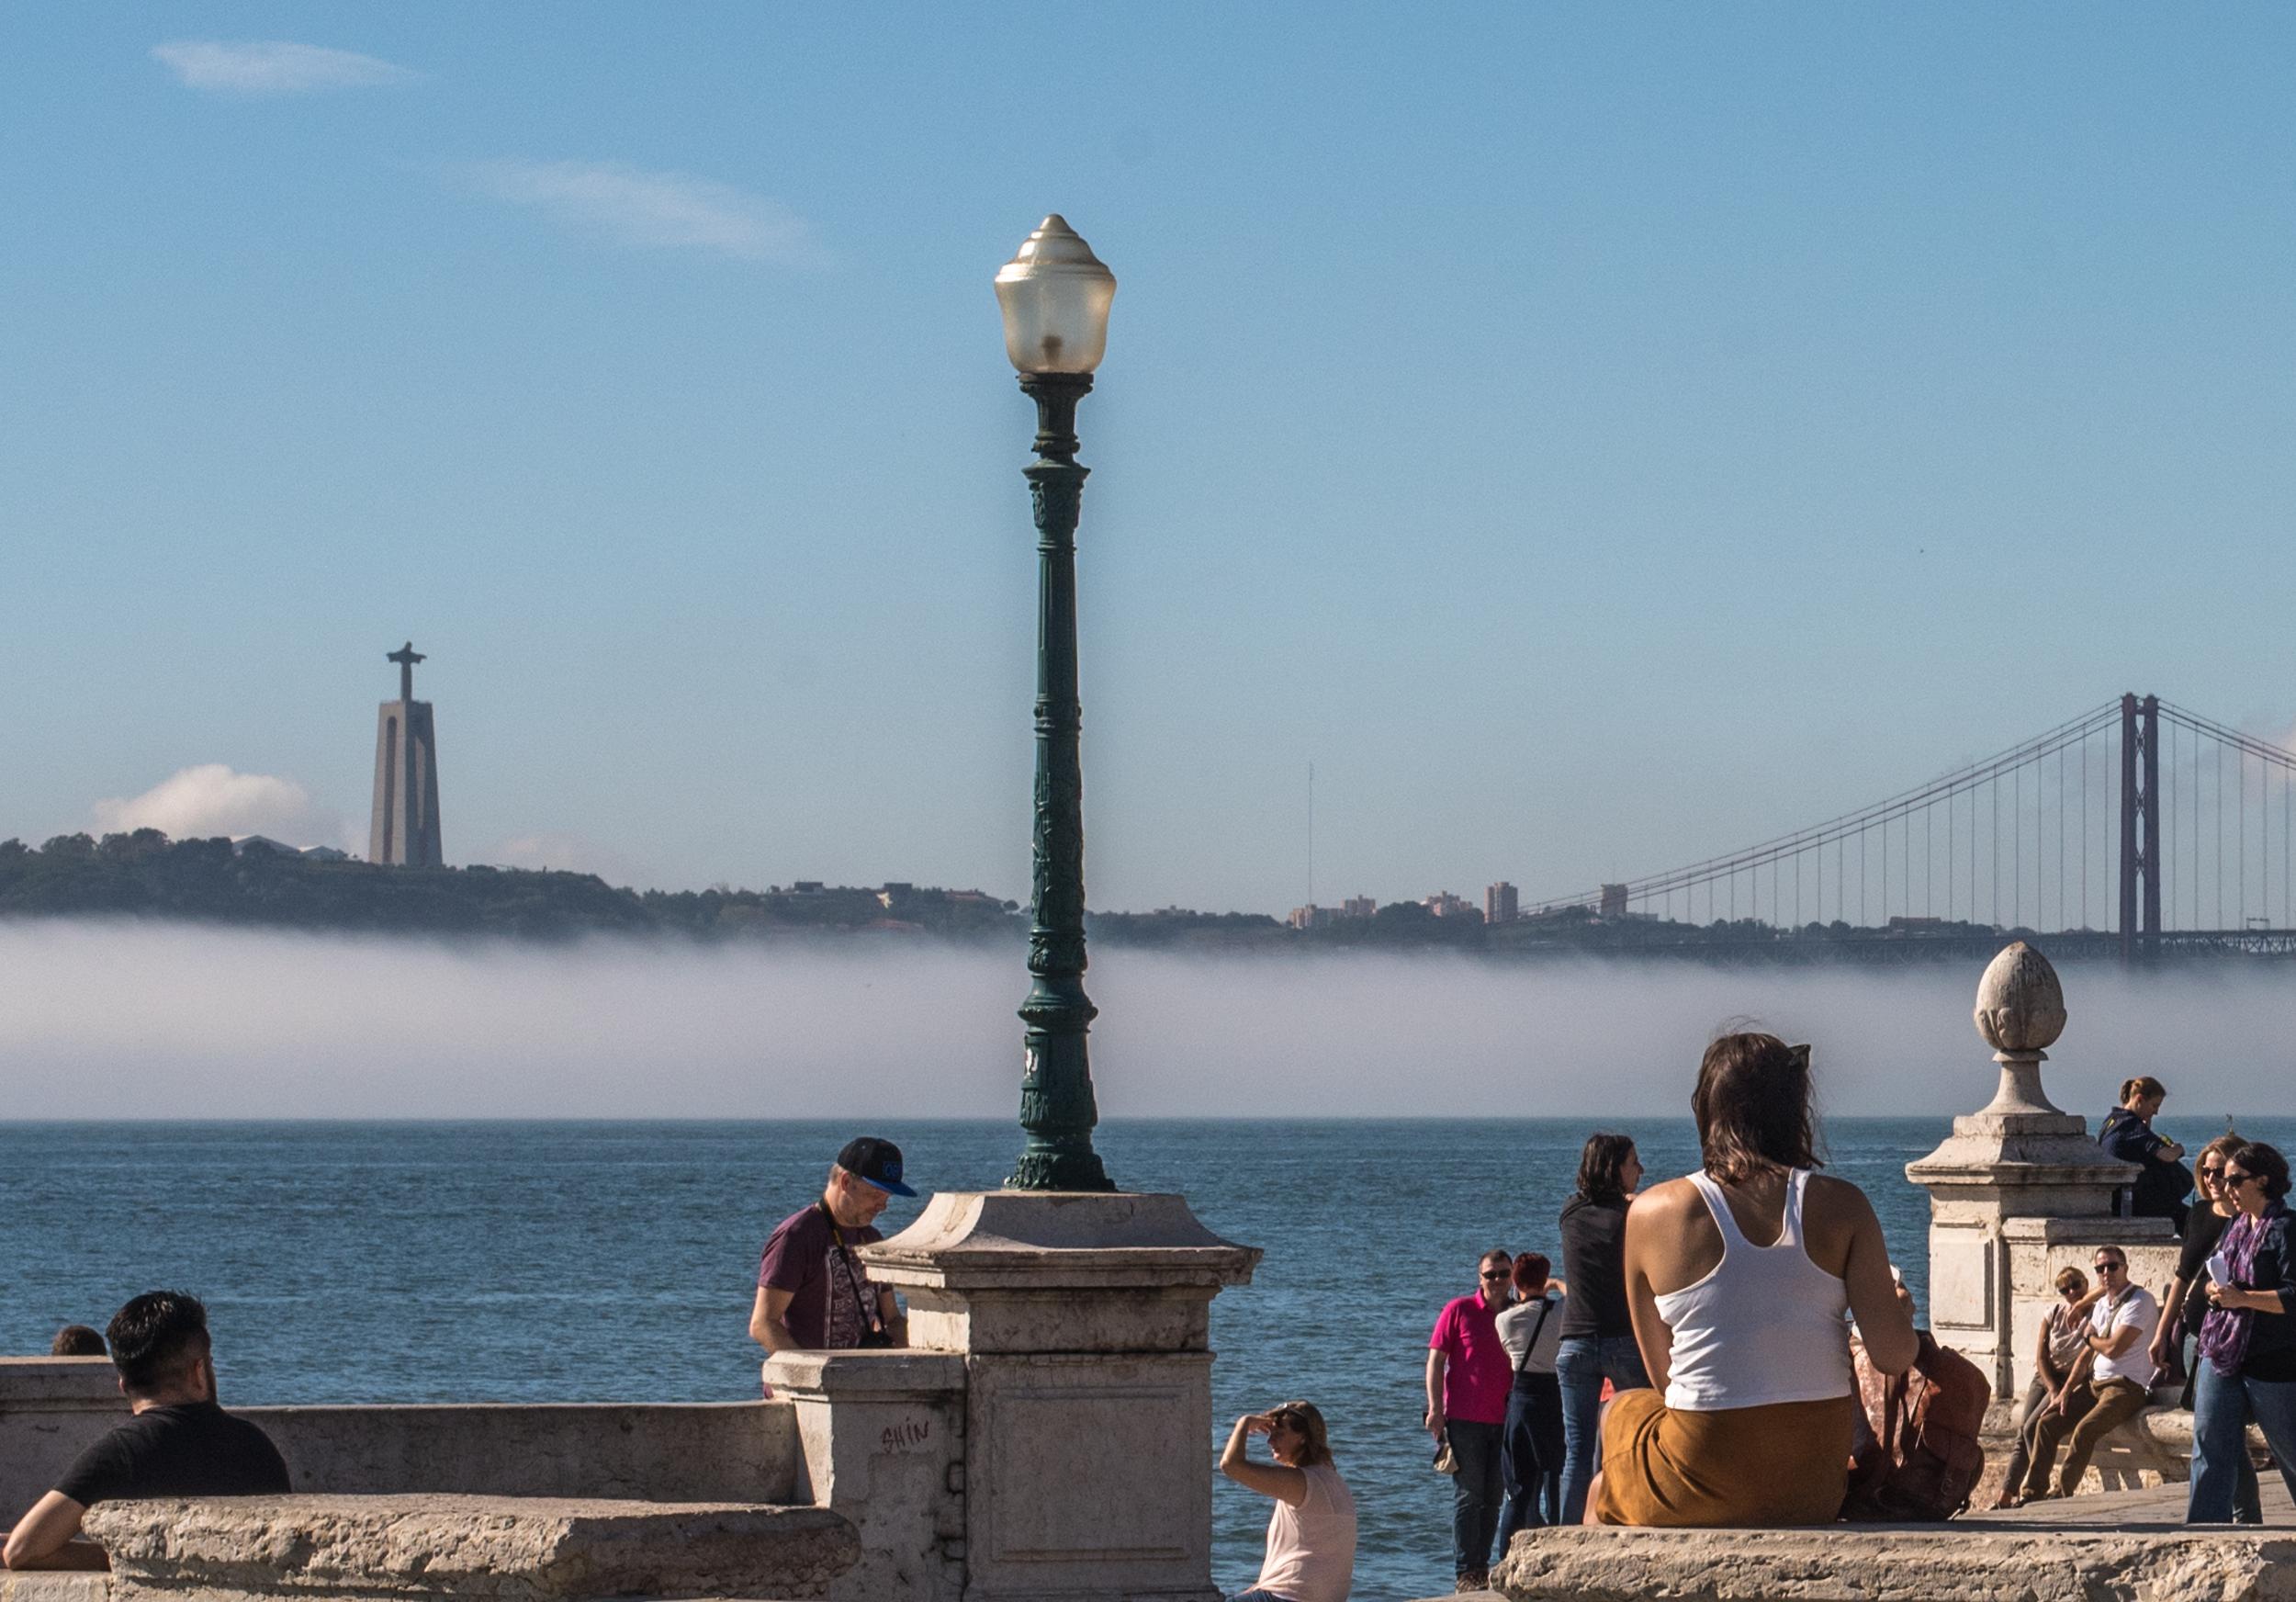
sea, coast, water, monument, vacation, europe, tower, bay, landmark, nikon, tourism, nikkor, c uruyann